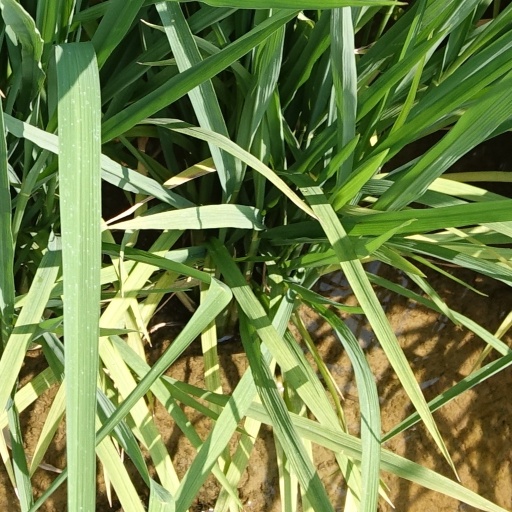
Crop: rice